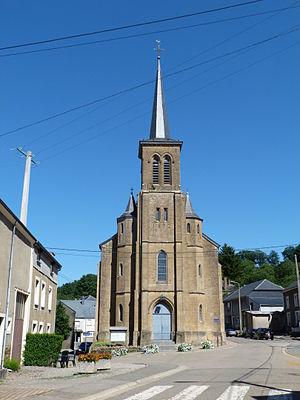
L'église de Battincourt en août 2013.
Battincourt est un village de la ville belge d'Aubange. Il est situé au sud-est du Royaume, en Région wallonne dans la province de Luxembourg.